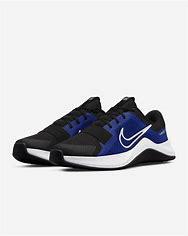
Brand: Nike
Model: MC 2